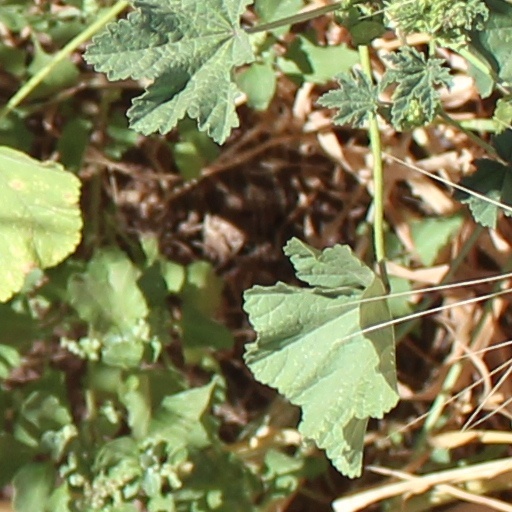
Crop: wheat